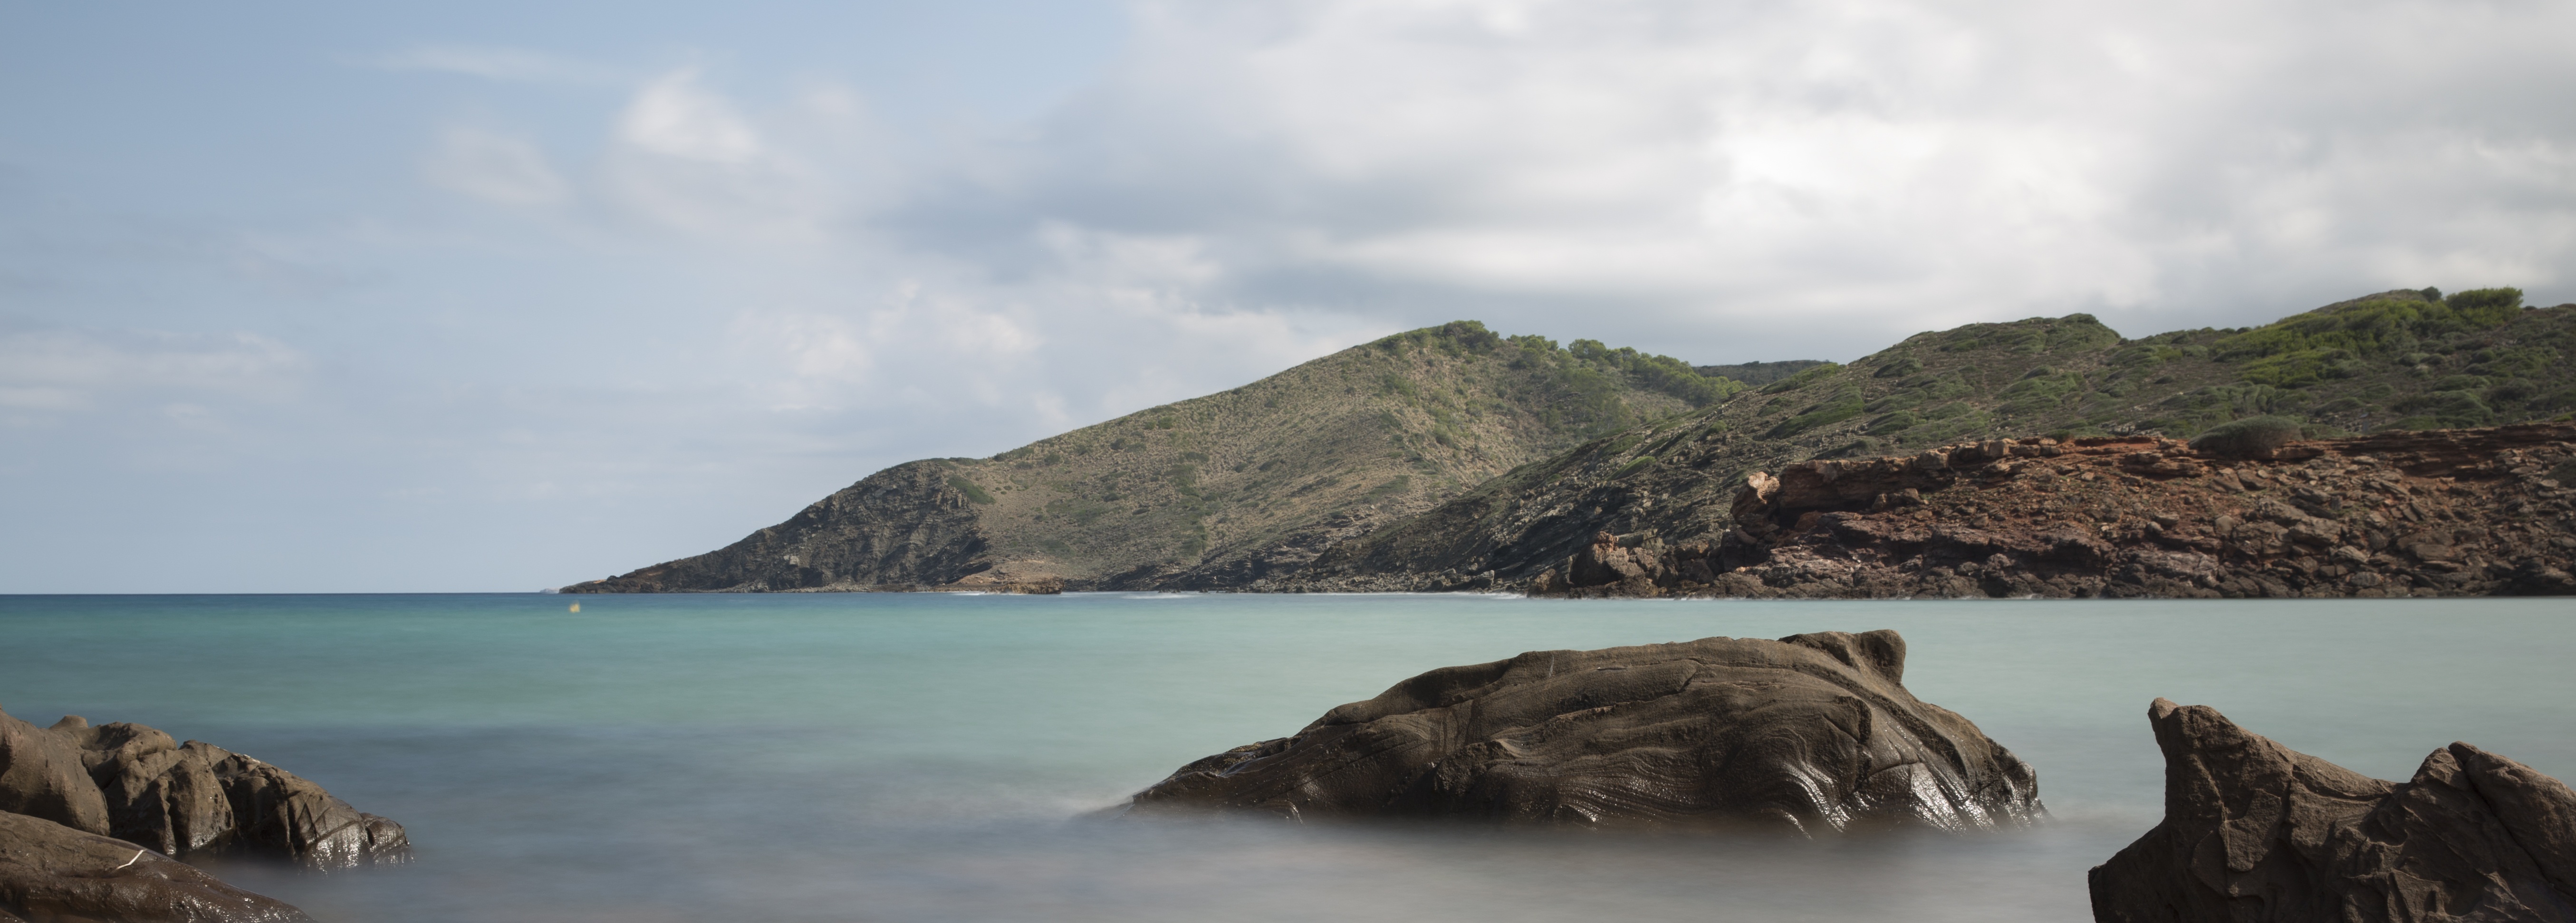
beach, sea, coast, water, rock, ocean, shore, wave, cliff, cove, bay, island, terrain, body of water, costa, cape, islet, landform, geographical feature